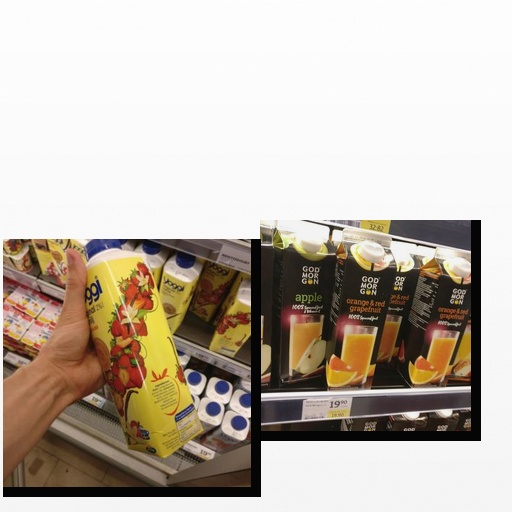
Food items: strawberry_yogurt, orange_red_grapefruit_juice